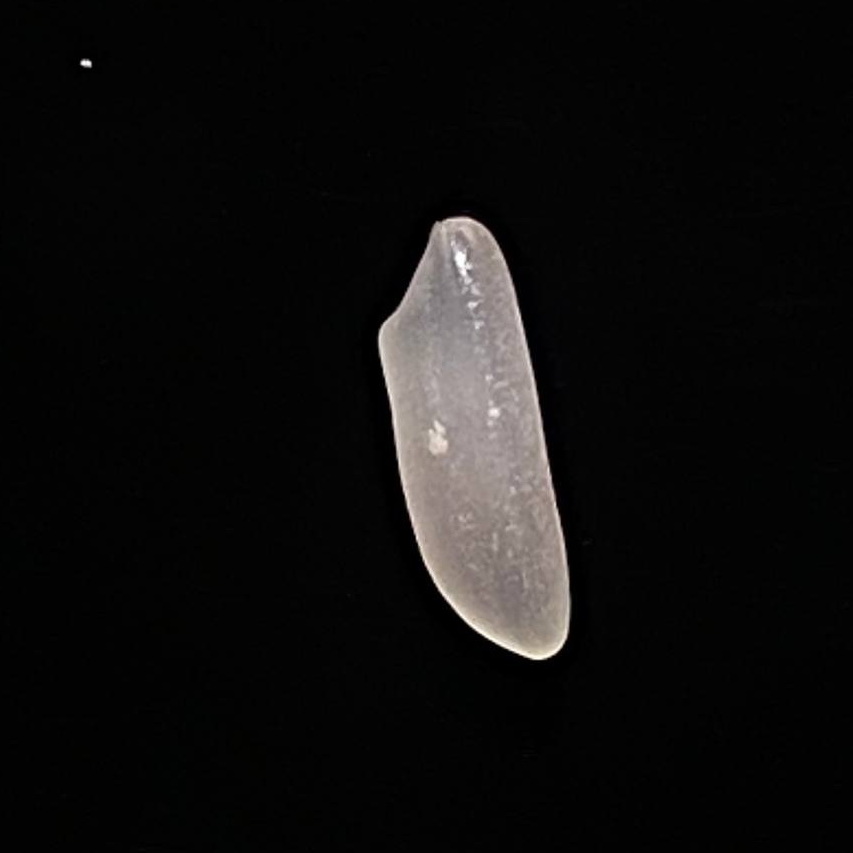
Rice variety: Shampakatari